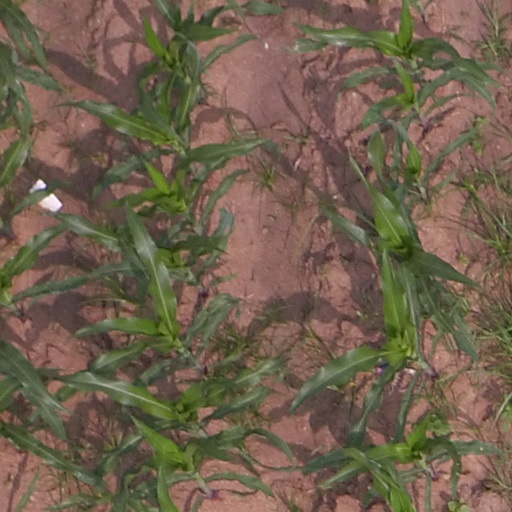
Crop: maize; corn